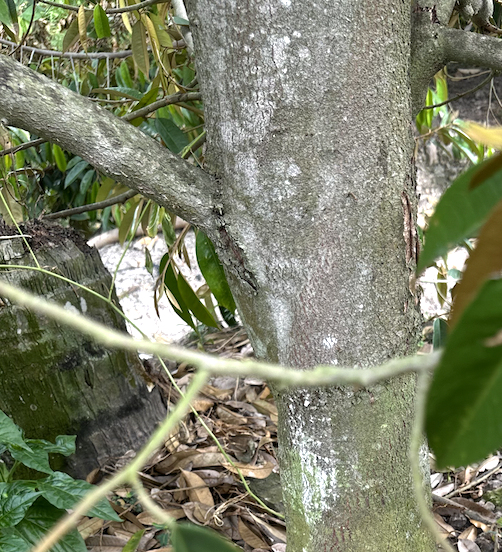
Label: pink_disease